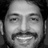
Emotion: happy